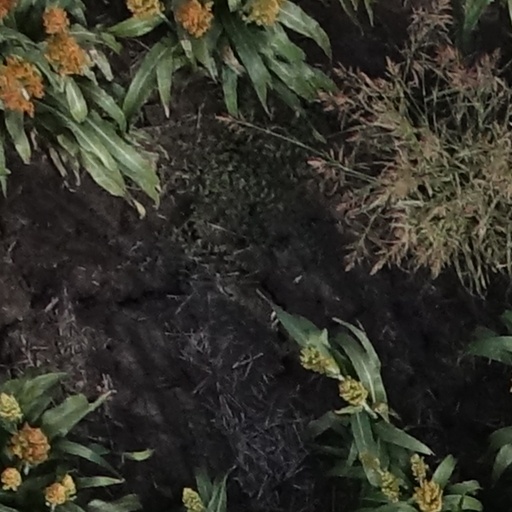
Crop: sorghum